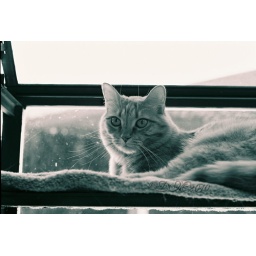
How much is that cat in the window